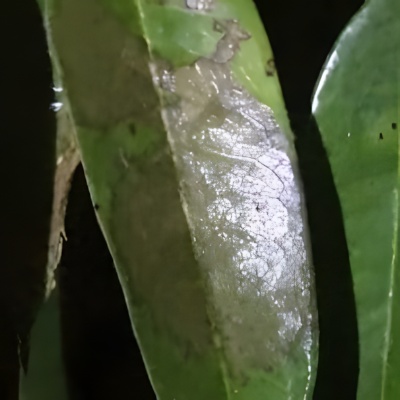
Label: Leaf_Rhizoctonia